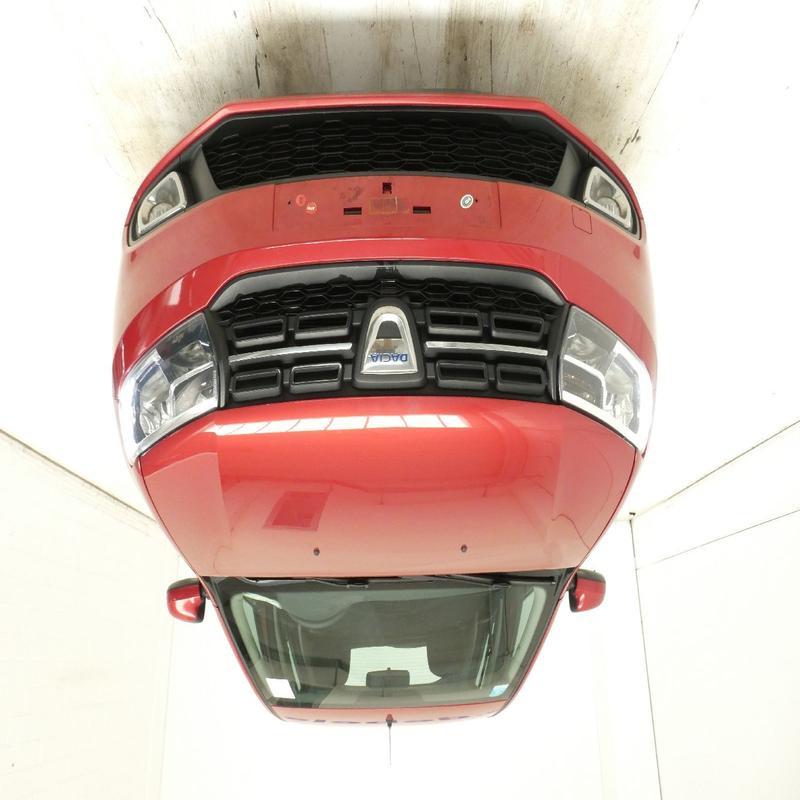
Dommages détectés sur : plaque d'immatriculation avant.
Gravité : majeur